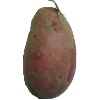
Label: red_potato